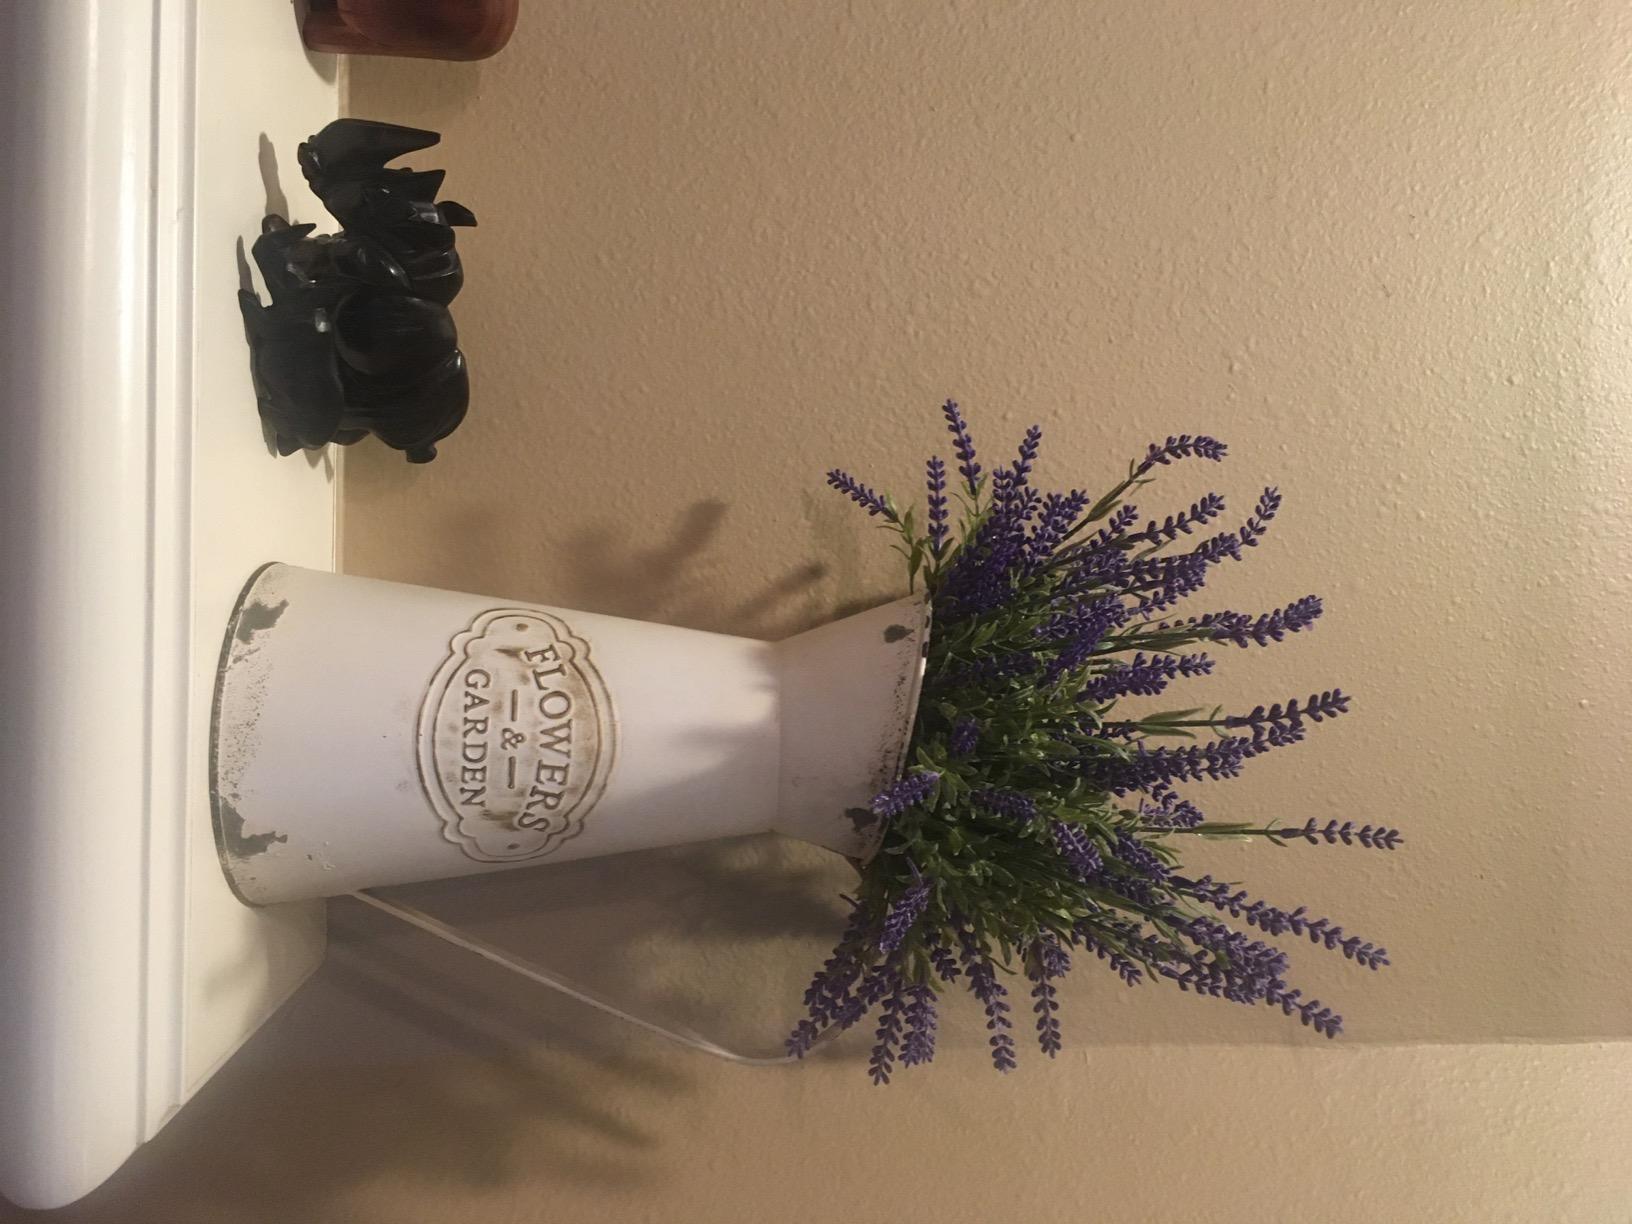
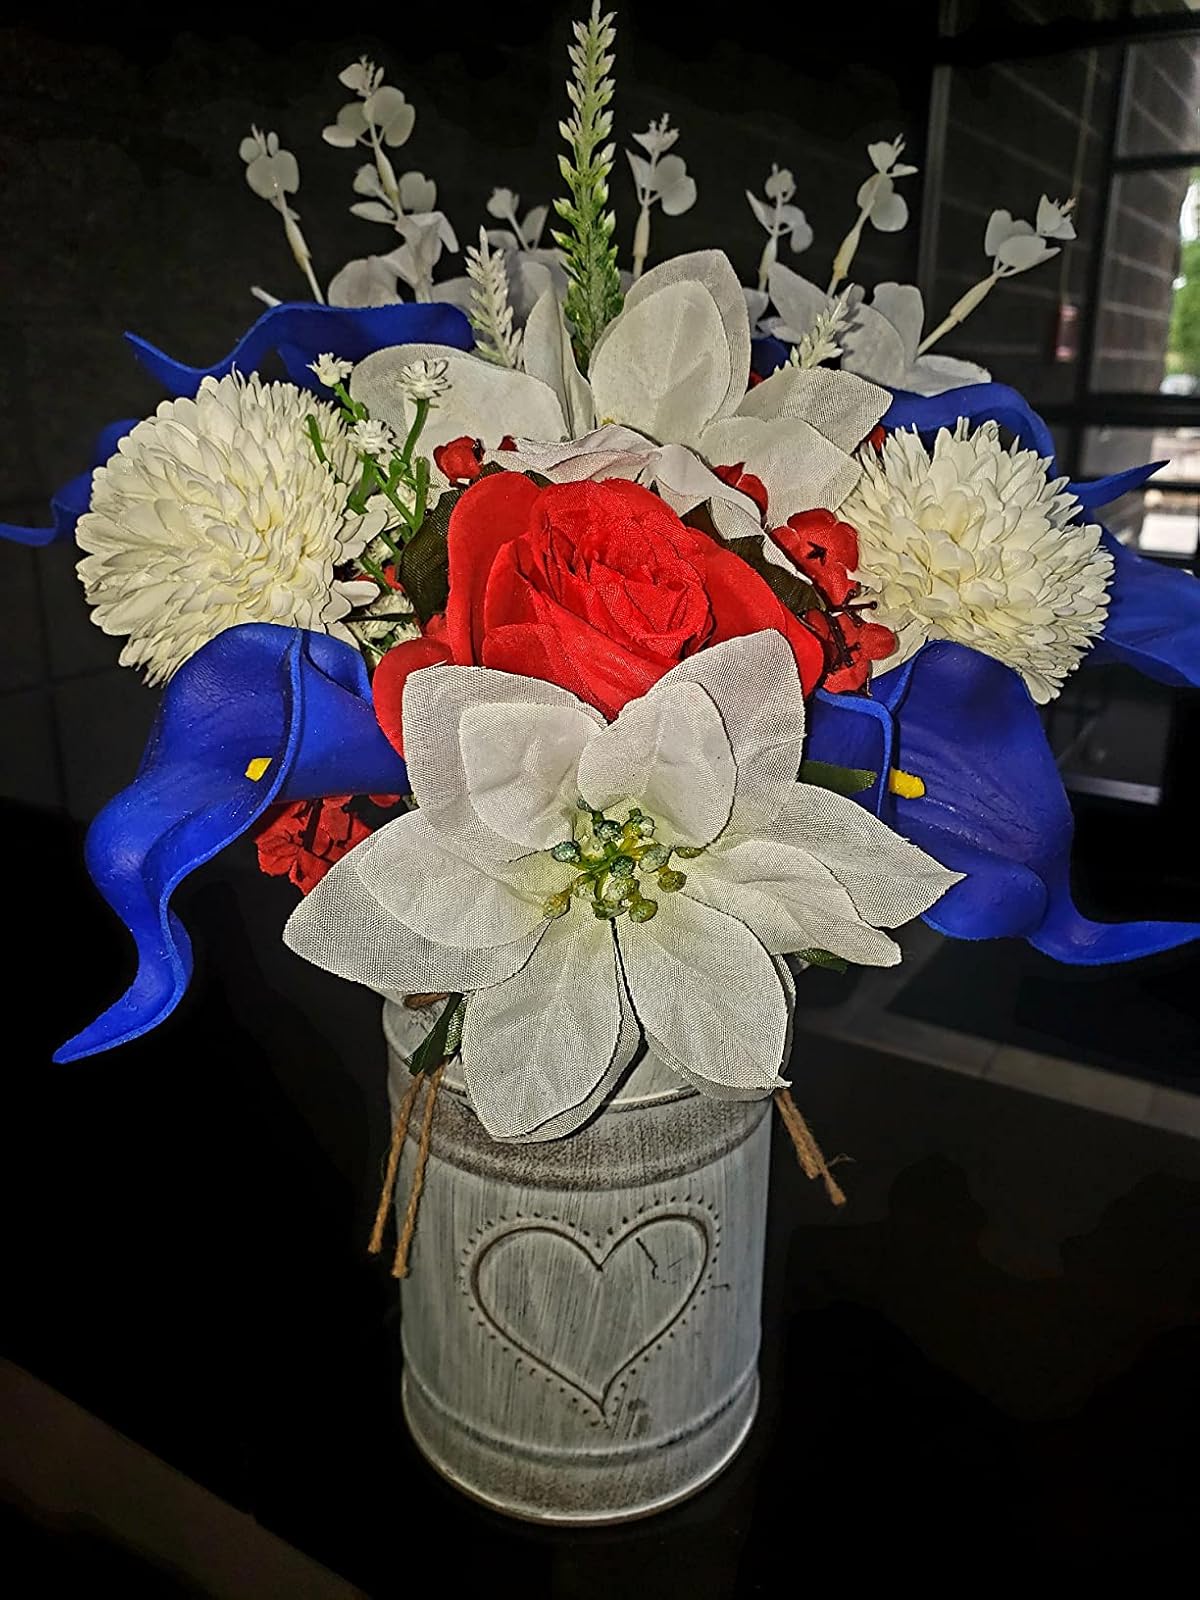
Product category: vase
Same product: no